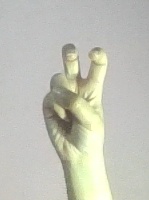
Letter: toot